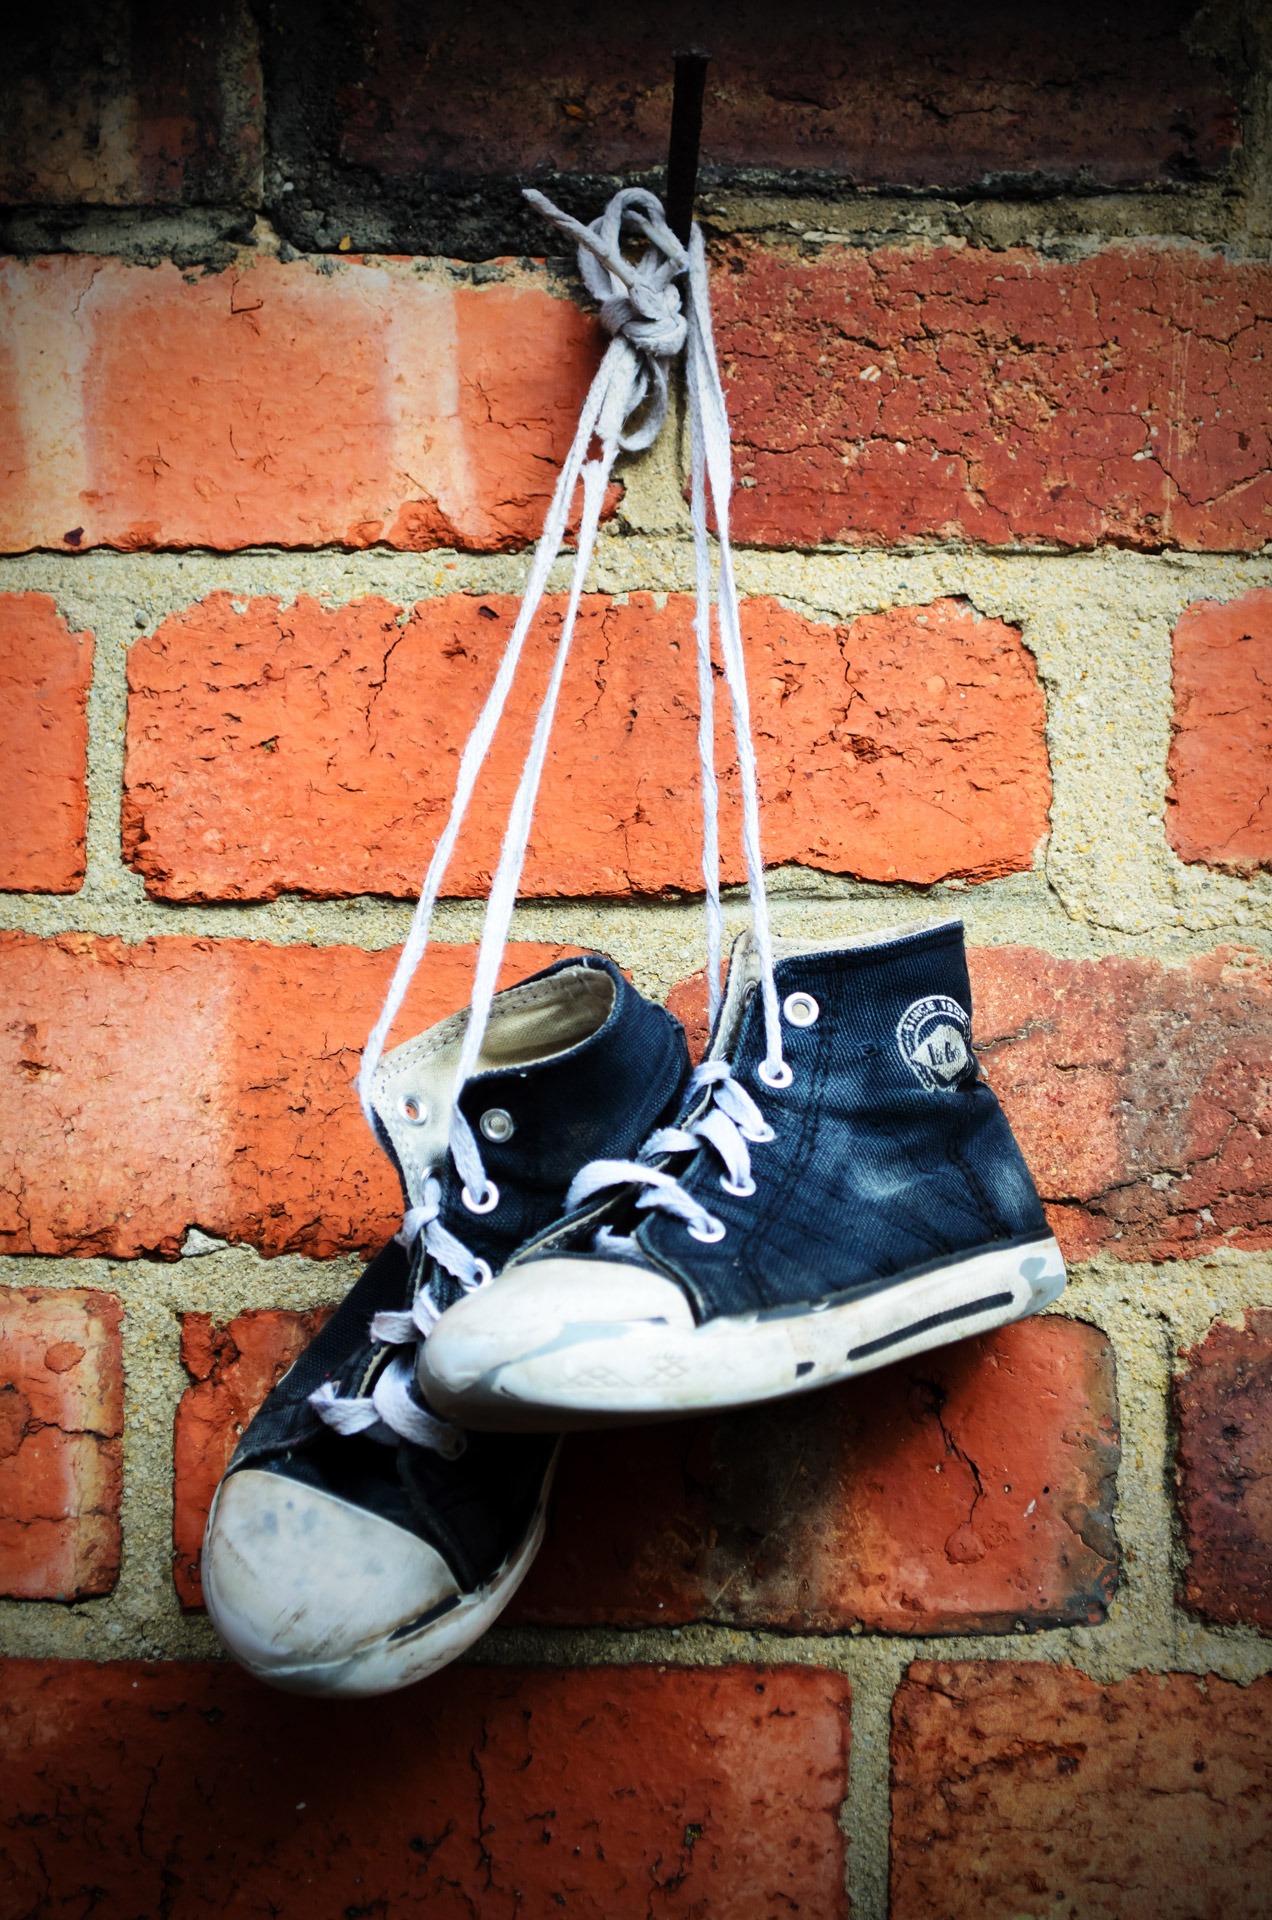
shoe, white, street, old, wall, red, color, lace, blue, black, cloth, brick, graffiti, painting, shoes, art, children, background, boots, sneakers, footwear, image, shape, favorite, draped